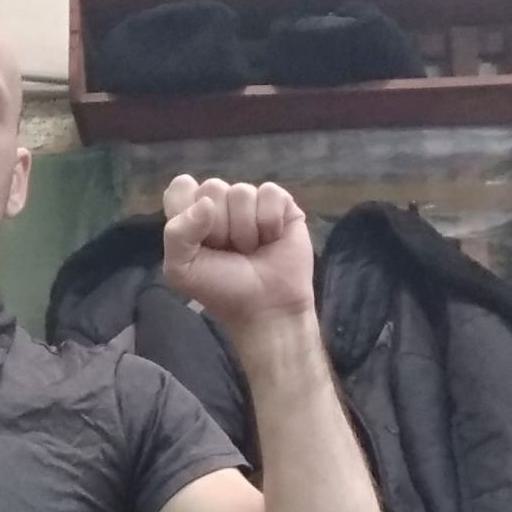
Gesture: fist